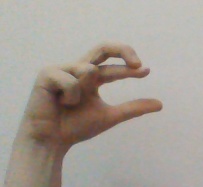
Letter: thal